Maurice Wagg

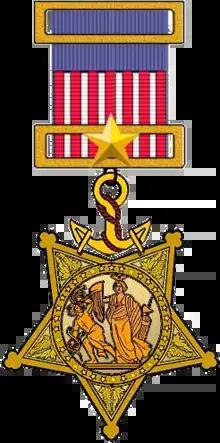
Civil War era Navy Medal of Honor

On December 30, 1862, the USS Monitor floundered near Cape Hatteras. Wagg, a sailor on the USS Rhode Island helped to pull crew members of the USS Monitor into one of the Rhode Island's lifeboats. Wagg and several members of the crew of the Rhode Island were credited with saving the lives of four officers and twelve crew members. As a result of his actions, Wagg was awarded the Medal of Honor and promoted to the rank of Acting Master's Mate. He and six other sailors of the USS Rhode Island were the first individuals to receive the Medal of Honor for a non-combat action.